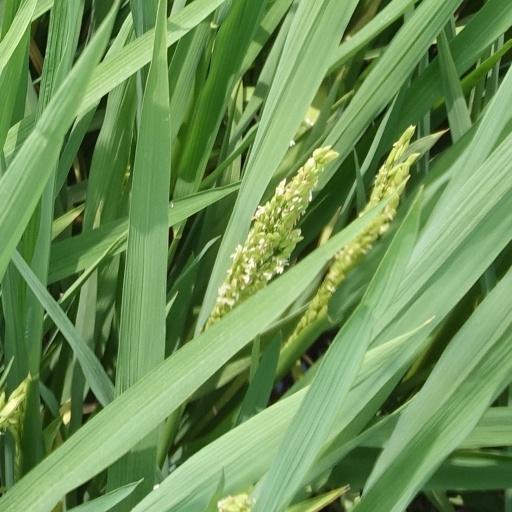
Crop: rice